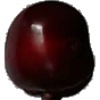
Label: cherry